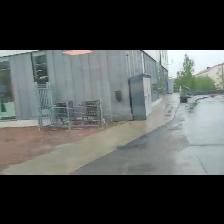
Label: NonHuman